San Miguel Brewery Hong Kong

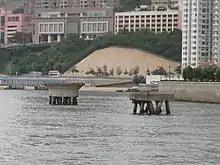
Former site of San Miguel Brewery in Sham Tseng.

San Miguel Brewery Hong Kong Ltd. (SMBHK) is a brewery based in Hong Kong and is a majority-owned subsidiary of San Miguel Brewing International Ltd., a wholly owned subsidiary of San Miguel Brewery, Inc. The company has two subsidiaries located in the Guangdong province of the People’s Republic of China. An affiliate company, San Miguel Baoding Brewery Company Limited, is based in Baoding, China.